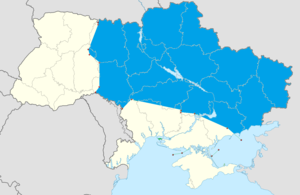
Carte de localisation de l'Ukraine (1991–2014) N: 52.7° N S: 44.1° N O: 21.5° E E: 40.7° E"